IPv4 address exhaustion

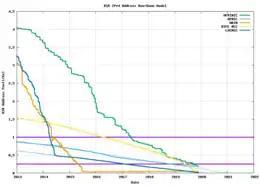
Geoff Huston's projection of the evolution of the IP pool for each RIR

On 31 January 2011, the last two unreserved IANA address blocks were allocated to APNIC according to RIR request procedures. This left five reserved but unallocated blocks. In accord with ICANN policies, IANA proceeded to allocate one of those five s to each RIR, exhausting the IANA pool, at a ceremony and press conference on 3 February 2011.